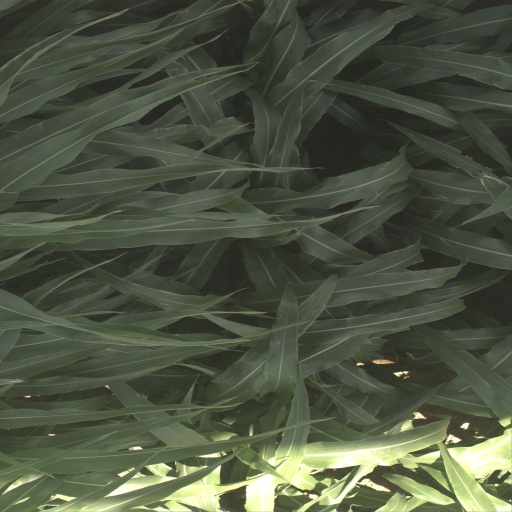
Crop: sorghum